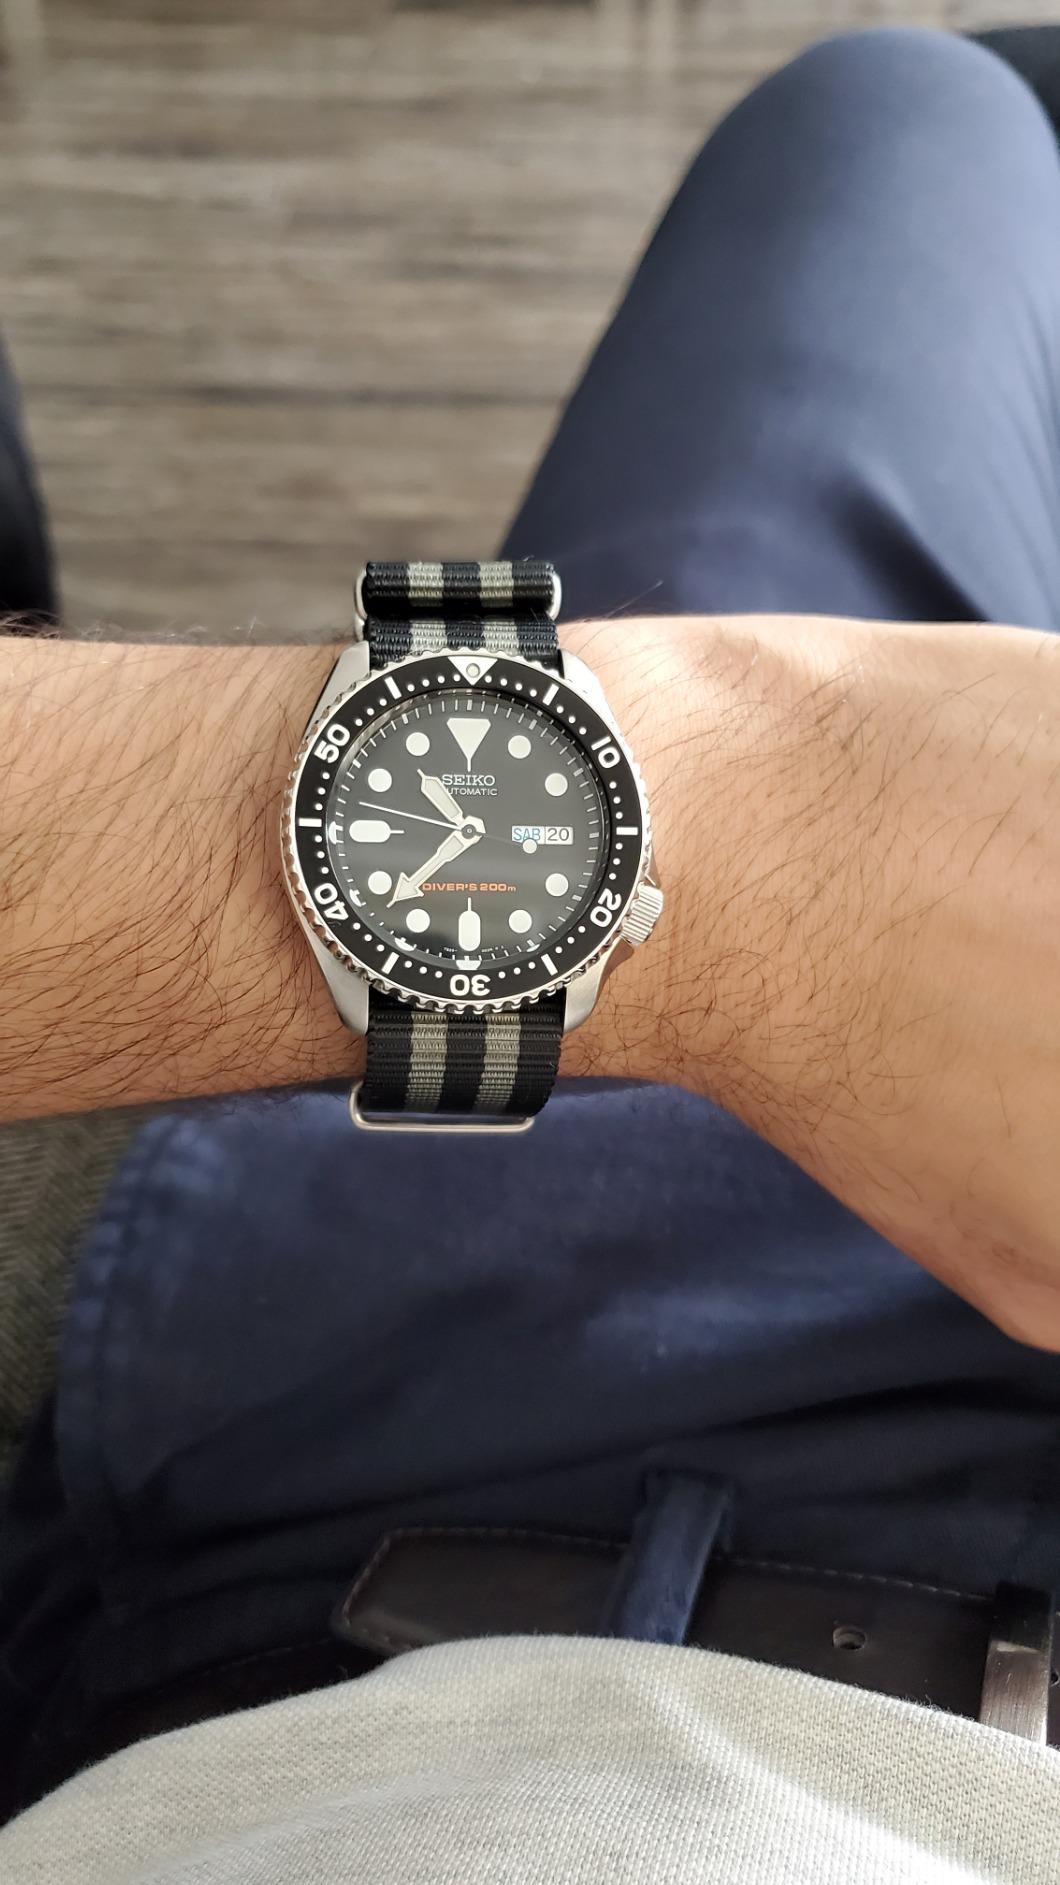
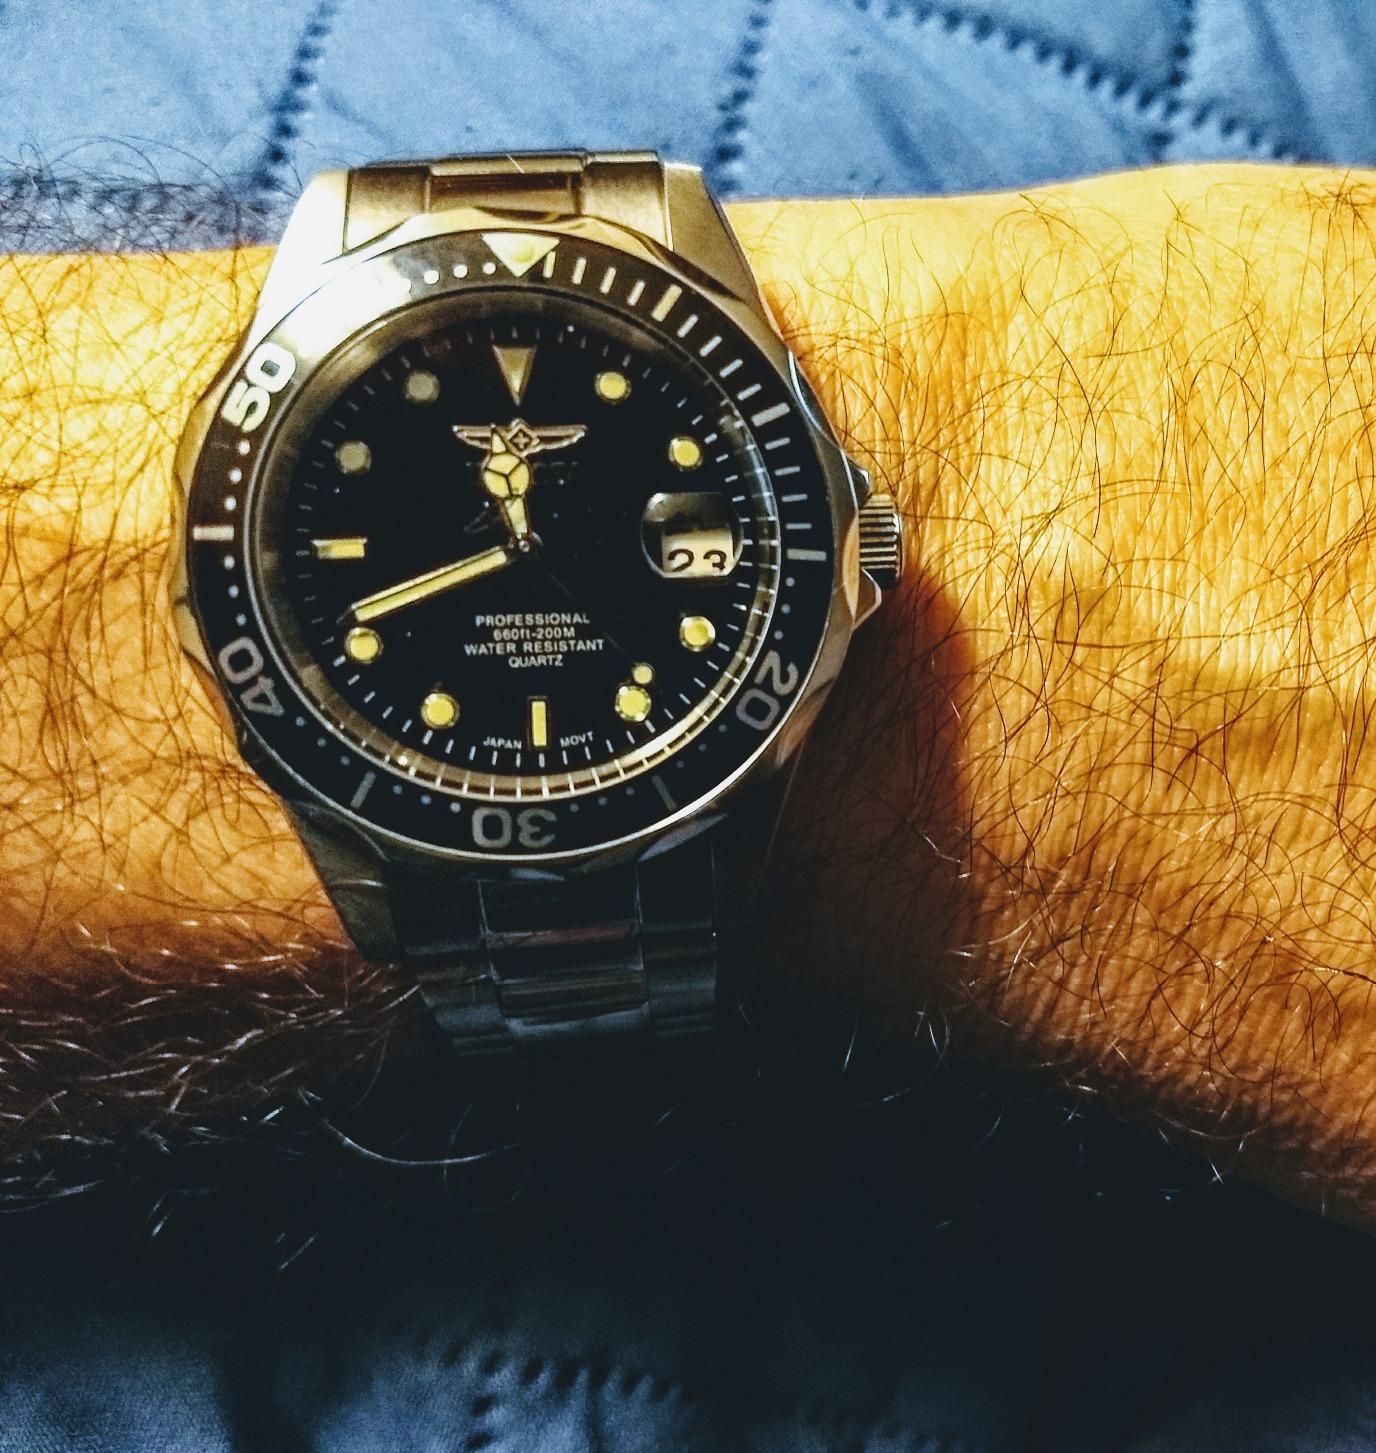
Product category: accessories_watch
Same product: no